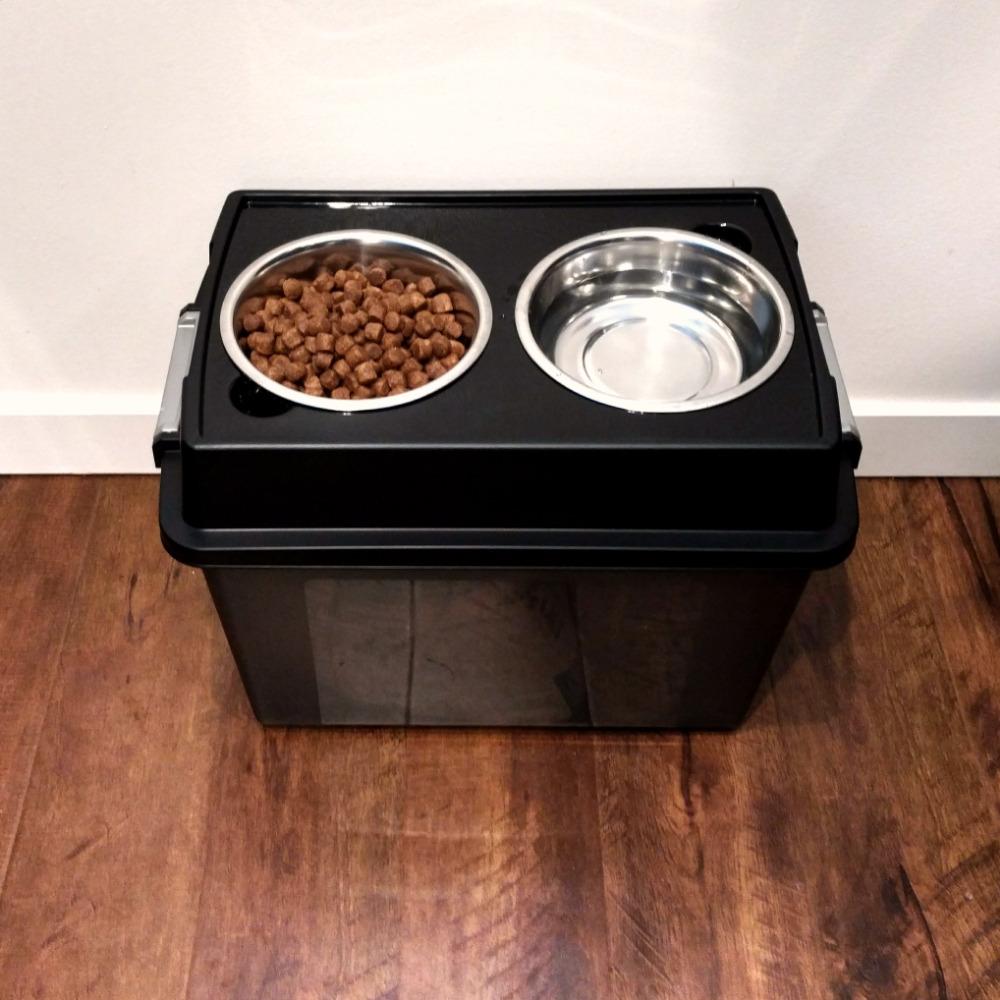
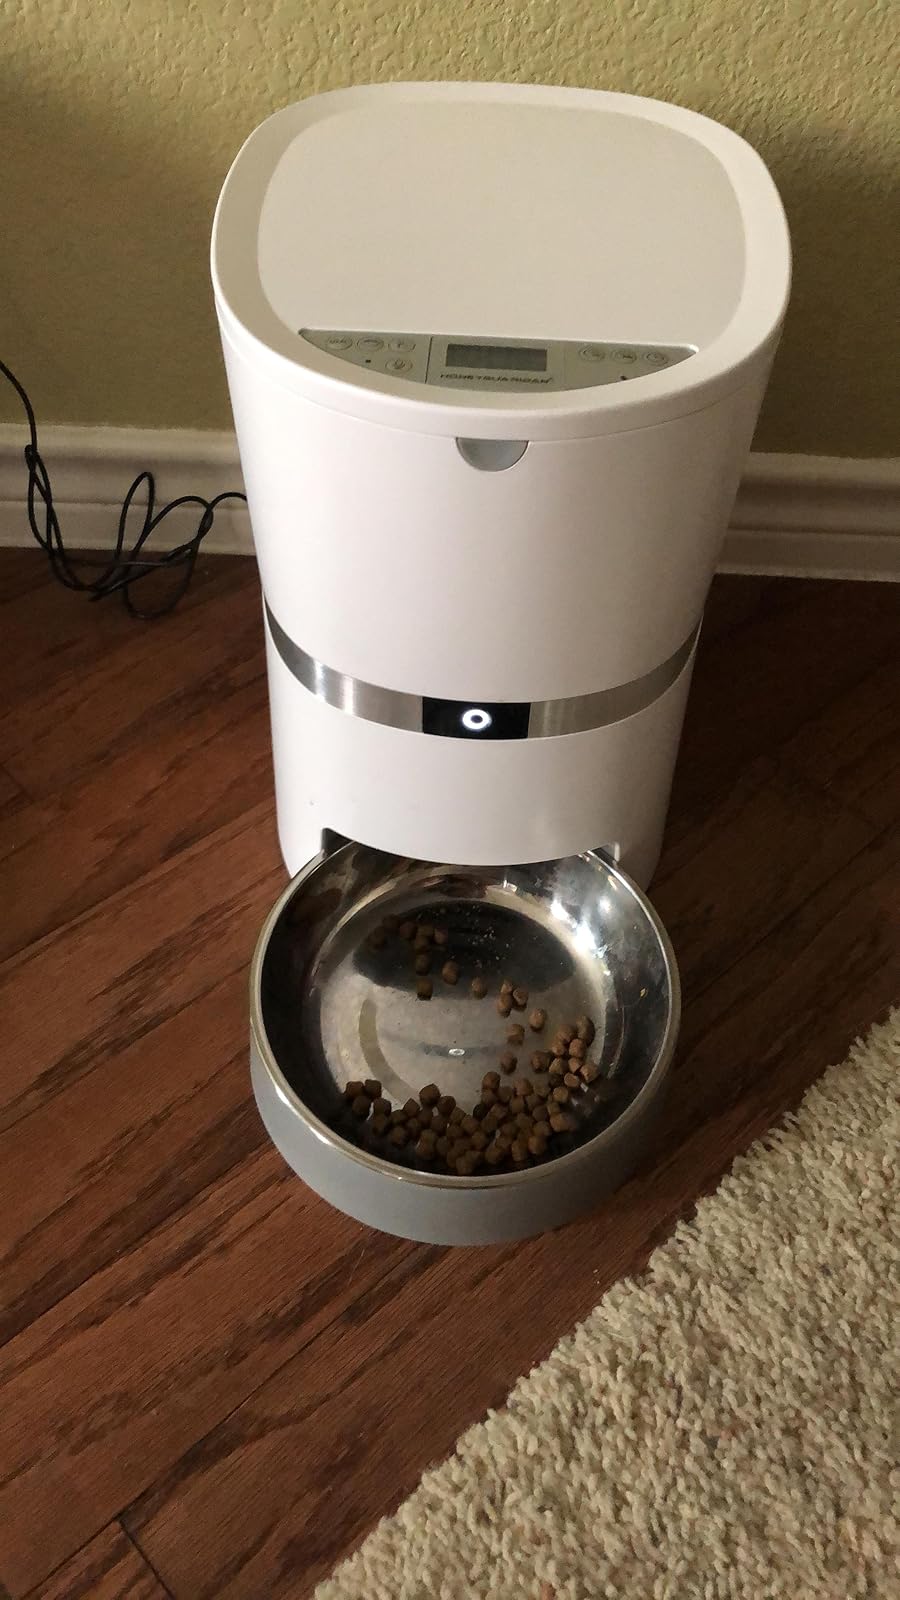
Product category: items_feeder
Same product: no